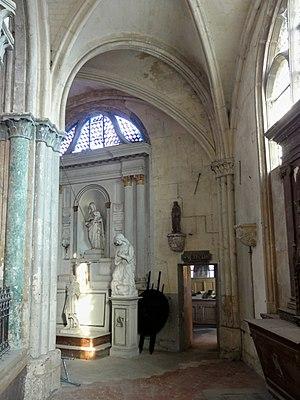
Déambulatoire.
L'église Saint-Aquilin est une église catholique paroissiale située à Fontenay-en-Parisis, en France. C'est l'une des églises les plus imposantes de tout le pays de France, mesurant 42 m de long dans son axe, et atteignant 44 m au sommet de sa flèche. Le mur méridional du bas-côté sud provient encore d'un édifice précédent de la fin du XIᵉ siècle, et la base et le premier étage du clocher du second quart du XIIᵉ siècle sont également romans. La nef a été reconstruit peu de temps après au troisième quart du XIIᵉ siècle. Ses grandes arcades non moulurées, mais néanmoins en tiers-point, paraissent encore assez archaïques, alors que la sculpture des chapiteaux appartient déjà au style gothique primitif. La charpente unique de la seconde moitié du XVIᵉ siècle obstrue malheureusement toutes les fenêtres hautes sauf une. Le chœur à déambulatoire a été bâtie par étapes successives entre 1200 et 1260 environ. Ses travées droites présentent des voûtes d'ogives sexpartites et une élévation sur trois niveaux, mais de simples baies remplacent le triforium. Curieusement, les grandes arcades sont différentes au nord et au sud.